Analytic hierarchy process

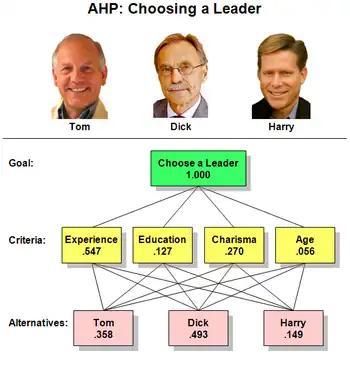
A simple AHP hierarchy, with final priorities. The goal is to select the most suitable leader from a field of three candidates. The factors to be considered are experience, education, charisma, and age. According to the judgments of the decision makers, Dick is the strongest candidate, followed by Tom, then Harry. Their decision process is described in depth in an appendix to this article.

In the theory of decision making, the analytic hierarchy process (AHP), also analytical hierarchy process, is a structured technique for organizing and analyzing complex decisions, based on mathematics and psychology. It was developed by Thomas L. Saaty in the 1970s; Saaty partnered with Ernest Forman to develop "Expert Choice" software in 1983, and AHP has been extensively studied and refined since then. It represents an accurate approach to quantifying the weights of decision criteria. Individual experts’ experiences are utilized to estimate the relative magnitudes of factors through pair-wise comparisons. Each of the respondents compares the relative importance of each pair of items using a specially designed questionnaire. The relative importance of the criteria can be determined with the help of the AHP by comparing the criteria and, if applicable, the sub-criteria in pairs by experts or decision-makers. On this basis, the best alternative can be found.